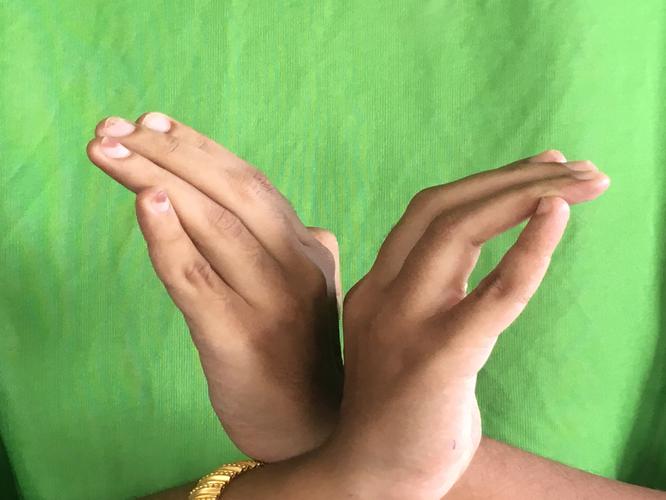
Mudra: Nagabandha
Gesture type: double_hand